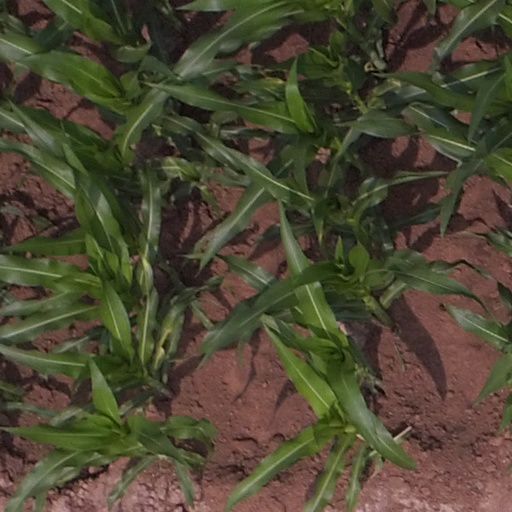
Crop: maize; corn